The Fire Within

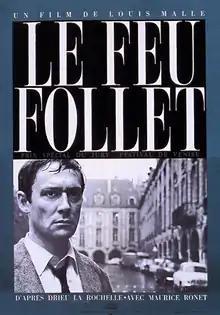
French theatrical release poster

The Fire Within ("The Manic Fire" or "Will-O'-the-Wisp") is a 1963 drama film written and directed by Louis Malle. It is based on the 1931 novel "Will O' the Wisp" by Pierre Drieu La Rochelle, which was inspired by the life of poet Jacques Rigaut. The film stars Maurice Ronet and features Léna Skerla, Jean-Paul Moulinot, Bernard Tiphaine, Bernard Noël, Jeanne Moreau (who had previously worked with Ronet and Malle in "Elevator to the Gallows"), Jacques Sereys, and Alexandra Stewart in supporting roles. The score consists of music composed by Erik Satie and performed by pianist Claude Helffer.